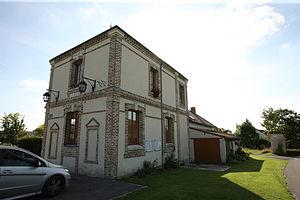
Village Ardennais
Sault-Saint-Remy est une commune française, située dans le département des Ardennes en région Grand Est.